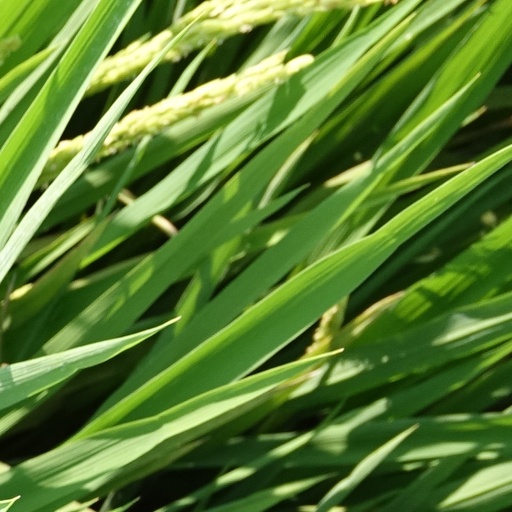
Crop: rice